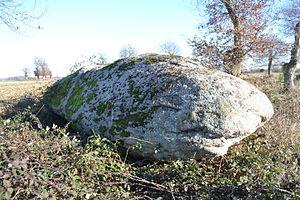
Menhir couché du moulin à vent de Normandeau, La Reandudière (49). Classé monument historique.
Cet article recense les monuments historiques du sud de Maine-et-Loire, en France.
Le menhir du moulin à vent de Normandeau est un menhir situé à La Renaudière, dans le département français de Maine-et-Loire.
La Renaudière est une ancienne commune française située dans le département de Maine-et-Loire, en région Pays de la Loire, devenue le 15 décembre 2015 une commune déléguée au sein de la commune nouvelle de Sèvremoine.